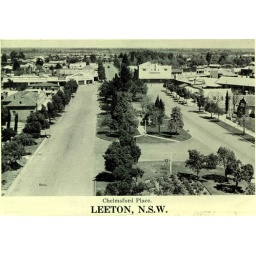
View from water tower in Chelmsford Place, Leeton NSW